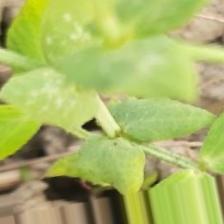
Label: Powdery Mildew